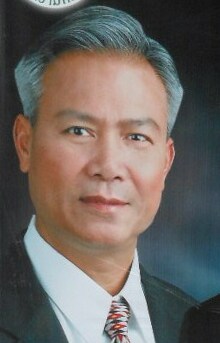
ชิงชัย มงคลธรรม

| name = ชิงชัย มงคลธรรม
| image = the Smooth Talkers (cropped).jpg
| imagesize = 200px
| honorific-suffix = มหาปรมาภรณ์ช้างเผือก|ม.ป.ช., มหาวชิรมงกุฎ|ม.ว.ม.
| order = รัฐมนตรีว่าการกระทรวงศึกษาธิการของไทย|รัฐมนตรีว่าการกระทรวงศึกษาธิการ
| term_start = 15 สิงหาคม พ.ศ. 2540
| term_end = 6 พฤศจิกายน พ.ศ. 2540
| primeminister = ชวลิต ยงใจยุทธ
| predecessor = สุขวิช รังสิตพล
| successor = ชุมพล ศิลปอาชา
| order3 = พรรคความหวังใหม่|หัวหน้าพรรคความหวังใหม่
| term_start3 = 7 กันยายน พ.ศ. 2545
| predecessor3 = โยธินทร์ เพียรภูเขา
| birth_place = กาฬสินธุ์ ประเทศไทย
| party = พรรคความหวังใหม่|ความหวังใหม่ (2533–ปัจจุบัน)
| spouse = นางยุวพรรณ์ มงคลธรรม
| religion = พุทธ
|order2=รัฐมนตรีประจำสำนักนายกรัฐมนตรีไทย|รัฐมนตรีประจำสำนักนายกรัฐมนตรี|term_start2=29 พฤศจิกายน พ.ศ. 2539|term_end2=15 สิงหาคม พ.ศ. 2540|primeminister2=ชวลิต ยงใจยุทธ
ชิงชัย มงคลธรรม (เกิด 24 มิถุนายน พ.ศ. 2494) เป็นหัวหน้าพรรคความหวังใหม่ อดีตรัฐมนตรีว่าการกระทรวงศึกษาธิการของไทย|รัฐมนตรีว่าการกระทรวงศึกษาธิการ และรัฐมนตรีประจำสำนักนายกรัฐมนตรีไทย|รัฐมนตรีประจำสำนักนายกรัฐมนตรี ในคณะรัฐมนตรีไทย คณะที่ 52|รัฐบาล พลเอก ชวลิต ยงใจยุทธ และเป็นอดีตสมาชิกสภาผู้แทนราษฎรจังหวัดกาฬสินธุ์ 4 สมัย
== ประวัติ ==
นายชิงชัย มงคลธรรม เขาเกิดเมื่อวันที่ 24 มิถุนายน พ.ศ. 2494 ที่อำเภอนาคู จังหวัดกาฬสินธุ์ เป็นบุตรคนสุดท้องในจำนวน 8 คนของนายอั้ง และนางจันทร นามสกุลมงคลธรรม ที่รับราชการเป็นครูทั้งคู่ จบการศึกษาระดับ ปวช. และ ปวส. จากมหาวิทยาลัยราชภัฏมหาสารคาม|วิทยาลัยครูมหาสารคาม และจบการศึกษาระดับปริญญาตรี สาขามนุษยศาสตร์ จากมหาวิทยาลัยมหาสารคาม สมัยที่ยังเป็นวิทยาเขตของมหาวิทยาลัยศรีนครินทรวิโรฒอยู่
ชีวิตส่วนตัว นายชิงชัย มงคลธรรม มีเอกลักษณ์ประจำที่เป็นที่รู้จักดี คือ ชอบเป่าแคน จากการเคยรับราชการเป็นครูมาก่อน จึงเคยได้รับบทนำในภาพยนตร์เรื่อง ครูบ้านนอก ด้วย สมรสกับนางยุวพรรณ์ มงคลธรรม มีบุตรชาย 1 คน บุตรสาว 2 คน
นายชิงชัย รับราชการเป็นครูตามบิดา มารดา ได้ลงรับสมัครเลือกตั้งครั้งแรกที่จังหวัดกาฬสินธุ์ สังกัดพรรคธรรมสังคม ในปี พ.ศ. 2522 จากนั้นในปี พ.ศ. 2535 จึงลงเลือกตั้งอีกครั้งในปี พ.ศ. 2535 สังกัดพรรคความหวังใหม่ เคยดำรงตำแหน่งผู้ช่วยเลขานุการรัฐมนตรีว่าการกระทรวงพาณิชย์ (ประเทศไทย)|กระทรวงพาณิชย์ รัฐมนตรีช่วยว่าการกระทรวงศึกษาธิการ รัฐมนตรีประจำสำนักนายกรัฐมนตรี (ประเทศไทย)|สำนักนายกรัฐมนตรี พระบรมราชโองการ ประกาศ แต่งตั้งรัฐมนตรี (จำนวน ๔๙ ราย) และรัฐมนตรีว่าการกระทรวงศึกษาธิการ
== การรักษาพรรคความหวังใหม่ ==
ในปี พ.ศ. 2544 ที่ พลเอก ชวลิต ยงใจยุทธ ได้ตัดสินใจยุบพรรคความหวังใหม่เข้าร่วมกับพรรคไทยรักไทย
ความหวังใหม่ ยุบมารวมกับ พรรคไทยรักไทย ตาม ม.73 เมื่อ 22 มีนาคม 2545(สมาชิกสภาผู้แทนราษฏรทั้งแบบเขต และบัญชีรายชื่อ ย้ายมาสังกัดพรรคไทยรักไทย มีเพียง ชิงชัย มงคลธรรม สมาชิกสภาผู้แทนราษฏรระบบบัญชีรายชื่อ ขออยู่ฟื้นฟู พรรคความหวังใหม่/ และ ร้อยตำรวจเอก เฉลิม อยู่บำรุง สมาชิกสภาผู้แทนราษฏรบัญชีรายชื่อ ขอไปฟื้นฟู พรรคมวลชน/ ฐิฏา รังสิตพล มานิตกุล สมาชิกสภาผู้แทนราษฏรบัญชีรายชื่อ ย้ายไปอยู่พรรคประชาธิปัตย์)
ตามกรอบของ พระราชบัญญัติประกอบรัฐธรรมนูญว่าด้วยพรรคการเมือง พ.ศ. 2541
นายชิงชัยได้แยกออกมาจากกลุ่มพลเอกชวลิตที่เข้ารวมกับพรรคไทยรักไทย เพื่อที่จะรักษาพรรคความหวังใหม่ไว้ จึงได้ดำรงตำแหน่งหัวหน้าพรรคนับแต่บัดนั้น
แต่พรรคความหวังใหม่ในยุคของนายชิงชัย ไม่มีบทบาทในการเมืองระดับประเทศเลย อีกทั้งบทบาทของนายชิงชัยก็ได้เปลี่ยนกลายมาทำการเมืองในภาคของประชาชนแทน โดยทำหน้าที่เป็นประธานคณะกรรมบริหารขบวนการประชาธิปไตยแห่งชาติ ที่มีนายสมาน ศรีงาม เป็นเลขาธิการ
ในการเลือกตั้งสมาชิกสภาผู้แทนราษฎรไทยเป็นการทั่วไป พ.ศ. 2548|การเลือกตั้งเมื่อปี พ.ศ. 2548 พรรคความหวังใหม่ ได้ส่งผู้สมัครลงรับเลือกตั้ง แต่ไม่ได้รับเลือกตั้งเลย ต่อมาในการเลือกตั้งสมาชิกสภาผู้แทนราษฎรไทยเป็นการทั่วไป พ.ศ. 2554|การเลือกตั้ง พ.ศ. 2554 ได้ส่งผู้สมัครในระบบบัญชีรายชื่อครบตามจำนวนที่ กกต. กำหนดให้ส่งได้ คือ 125 คน โดยมีหมายเลขประจำพรรค คือ หมายเลข 34 โดยนายชิงชัย เป็นผู้สมัครลำดับที่ 1 รายชื่อผู้สมัคร ส.ส.บัญชีรายชื่อ พร้อมนโยบายของพรรคการเมือง จากเว็บไซต์ สำนักงาน กกต. แต่ก็ไม่ได้รับการเลือกตั้งแต่อย่างใด
ในการเลือกตั้งสมาชิกสภาผู้แทนราษฎรไทยเป็นการทั่วไป พ.ศ. 2562 ได้เป็นบุคคลที่พรรคความหวังใหม่จะเสนอให้รัฐสภาพิจารณาแต่งตั้งเป็นนายกรัฐมนตรี เปิดรายชื่อ บัญชีนายกฯ 45 พรรค 69 ชื่อ ไร้ชื่อแคนดิเดตนายกฯ ไทยรักษาชาติ ซึ่งพรรคการเมืองจะต้องแจ้งรายชื่อให้ กกต. ทราบก่อนการเลือกตั้ง
== การขับไล่ พ.ต.ท.ทักษิณ ==
ในวิกฤตการณ์การเมืองไทย พ.ศ. 2548–2549|การขับไล่ พ.ต.ท.ทักษิณ ชินวัตรเมื่อวันเสาร์ที่ 4 กุมภาพันธ์ พ.ศ. 2549 ที่ลานพระราชวังดุสิต|ลานพระบรมรูปทรงม้า นายชิงชัยเป็นผู้หนึ่งที่ได้ขึ้นปราศรัยบนเวทีด้วย ก่อนที่นายสนธิ ลิ้มทองกุล ผู้นำการชุมนุมจะขึ้นมาปราศรัย และเขาได้เข้าร่วมชุมนุมและปราศรัยอีกหลายครั้ง
== เครื่องราชอิสริยาภรณ์ ==
ราชกิจจานุเบกษา, ประกาศสำนักนายกรัฐมนตรี เรื่อง พระราชทานเครื่องราชอิสริยาภรณ์อันเป็นที่เชิดชูยิ่งช้างเผือกและเครื่องราชอิสริยาภรณ์อันมีเกียรติยศยิ่งมงกุฎไทย, เล่ม ๑๑๗ ตอนที่ ๒๕ ข หน้า ๑, ๑ ธันวาคม ๒๕๔๓
ราชกิจจานุเบกษา, ประกาศสำนักนายกรัฐมนตรี เรื่อง พระราชทานเครื่องราชอิสริยาภรณ์ , เล่ม ๑๑๔ ตอนที่ ๒๗ ข หน้า ๙, ๓ ธันวาคม ๒๕๔๐
ราชกิจจานุเบกษา, ประกาศสำนักนายกรัฐมนตรี เรื่อง พระราชทานเครื่องราชอิสริยาภรณ์อันเป็นที่สิริยิ่งรามกีรติ ลูกเสือสดุดีชั้นพิเศษ และเหรียญลูกเสือสดุดี ประจำปี ๒๕๓๘, เล่ม ๑๑๔ ตอนที่ ๒๘ ข หน้า ๒๖, ๑๑ ธันวาคม ๒๕๔๐
== อ้างอิง ==
หมวดหมู่:บุคคลจากจังหวัดกาฬสินธุ์
หมวดหมู่:ครูชาวไทย
หมวดหมู่:นักการเมืองไทย
หมวดหมู่:รัฐมนตรีประจำสำนักนายกรัฐมนตรีไทย
หมวดหมู่:รัฐมนตรีว่าการกระทรวงศึกษาธิการไทย
หมวดหมู่:สมาชิกสภาผู้แทนราษฎรจังหวัดกาฬสินธุ์
หมวดหมู่:สมาชิกสภาผู้แทนราษฎรไทยแบบบัญชีรายชื่อ
หมวดหมู่:พรรคธรรมสังคม
หมวดหมู่:พรรคสหประชาธิปไตย
หมวดหมู่:พรรคชาติประชาธิปไตย
หมวดหมู่:พรรคก้าวหน้า (พ.ศ. 2526)
หมวดหมู่:พรรคกิจประชาคม
หมวดหมู่:พรรคความหวังใหม่
หมวดหมู่:การเมืองภาคประชาชน
หมวดหมู่:บุคคลจากมหาวิทยาลัยราชภัฏมหาสารคาม
หมวดหมู่:บุคคลจากคณะมนุษยศาสตร์และสังคมศาสตร์ มหาวิทยาลัยมหาสารคาม
หมวดหมู่:ผู้ได้รับเครื่องราชอิสริยาภรณ์ ม.ป.ช.
หมวดหมู่:ผู้ได้รับเครื่องราชอิสริยาภรณ์ ม.ว.ม.
หมวดหมู่:หัวหน้าพรรคการเมืองในประเทศไทย